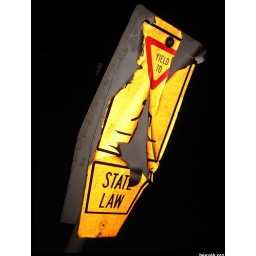
People really don't like these signs in the middle of the road at crosswalks.